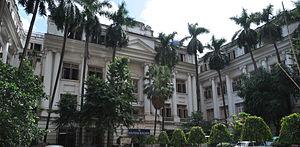
College Street est une importante voie de circulation urbaine dans la partie centrale de la ville de Calcutta, en Inde. Elle borde le ‘College square’ qui lui est assimilé. Ce nom lui vient du nombre important d’institutions académiques et autres centres d’activité intellectuelle la bordant des deux côtés, ainsi qu’autour du square.